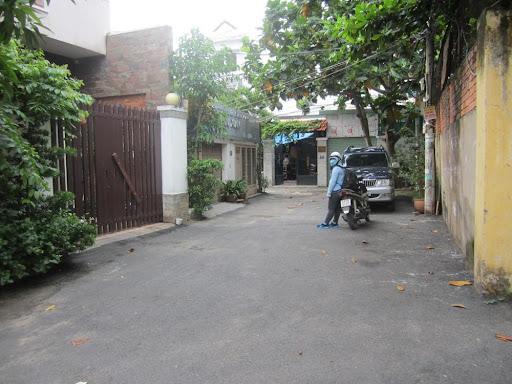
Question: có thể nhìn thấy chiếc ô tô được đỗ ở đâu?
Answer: chiếc ô tô được đỗ ngay bên trái cây cột điện